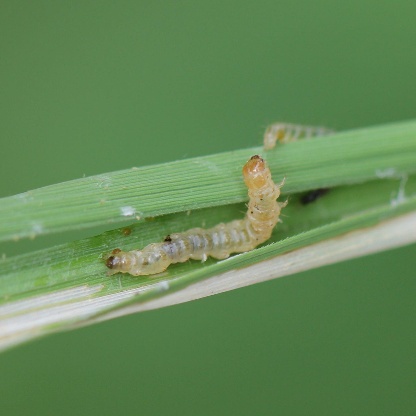
Nhãn: Sâu cuốn lá lớn ( Rice skipper)